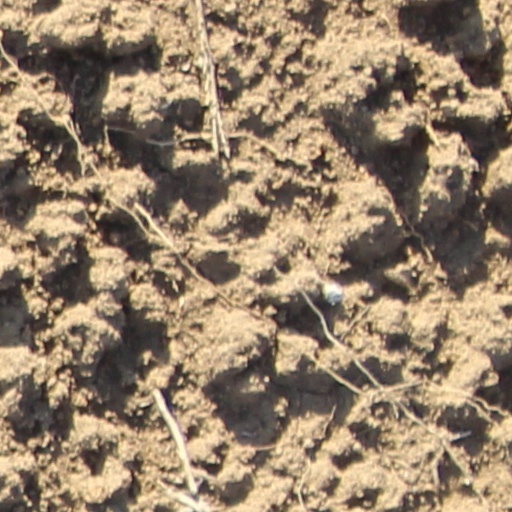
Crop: wheat